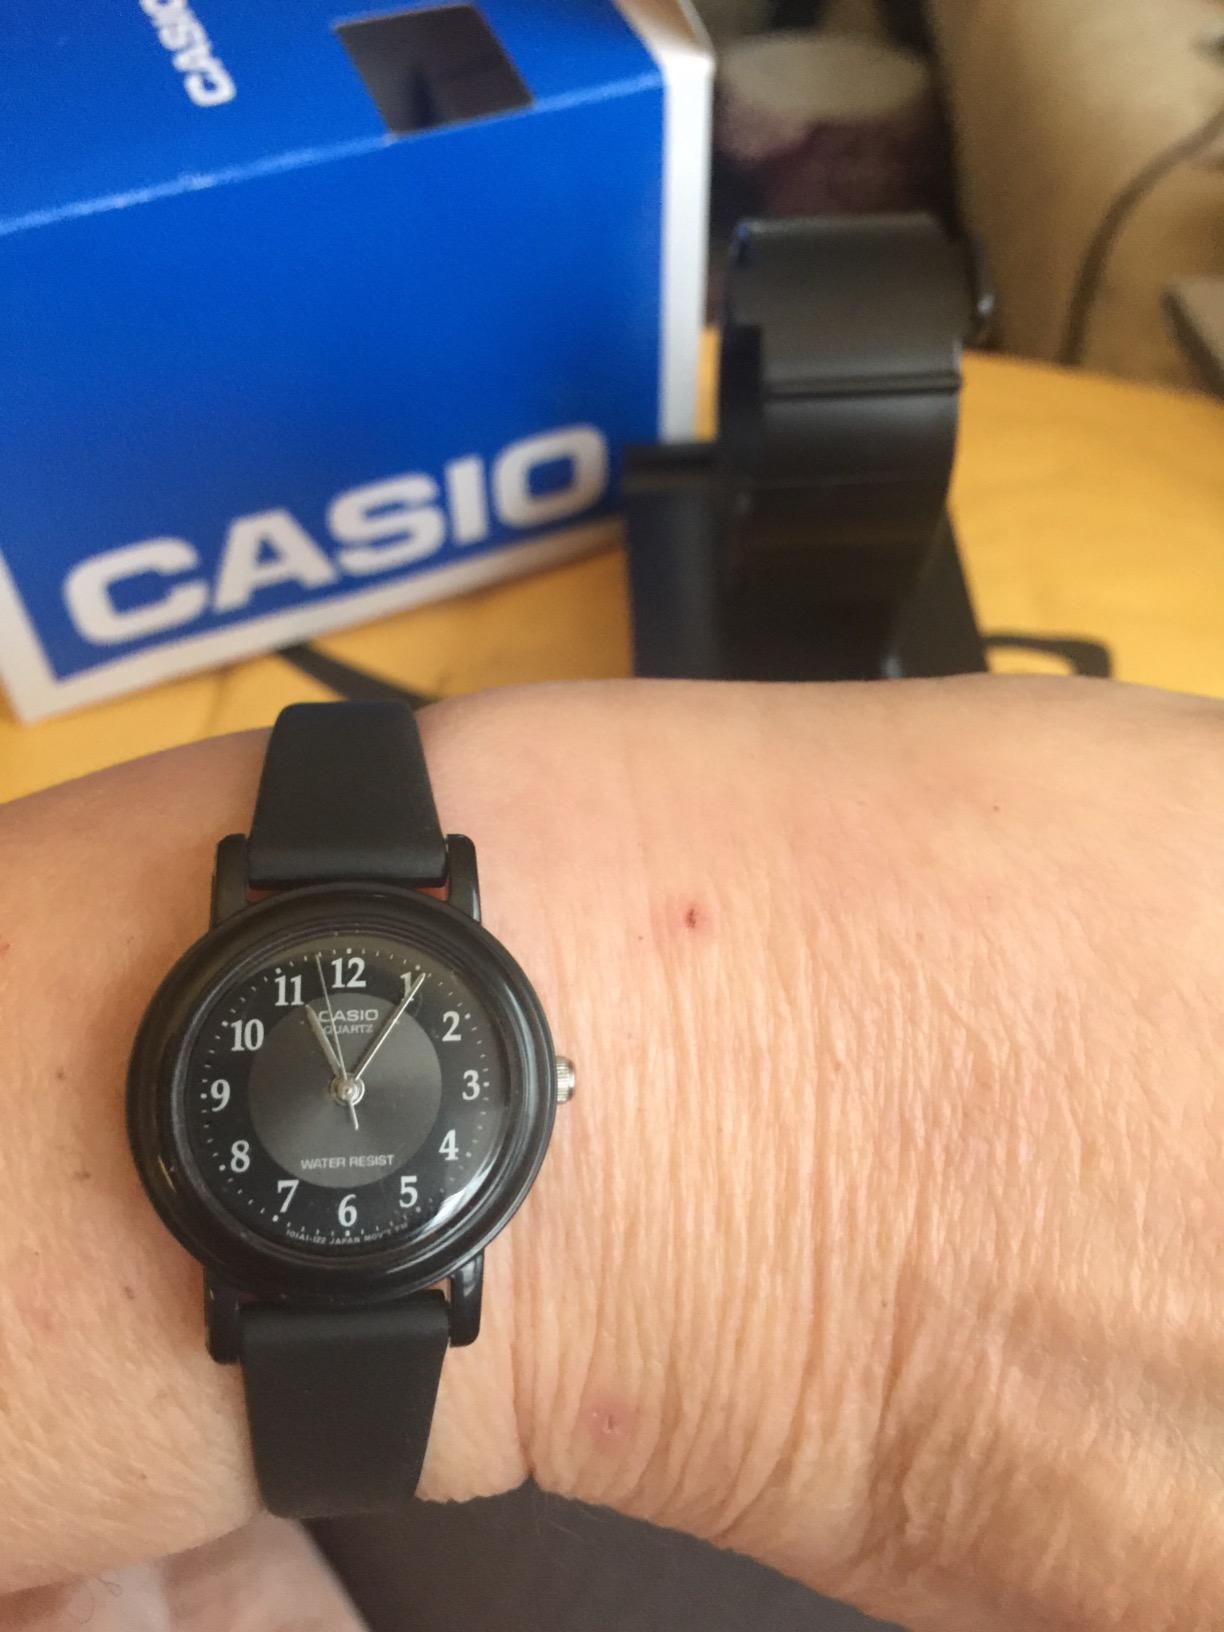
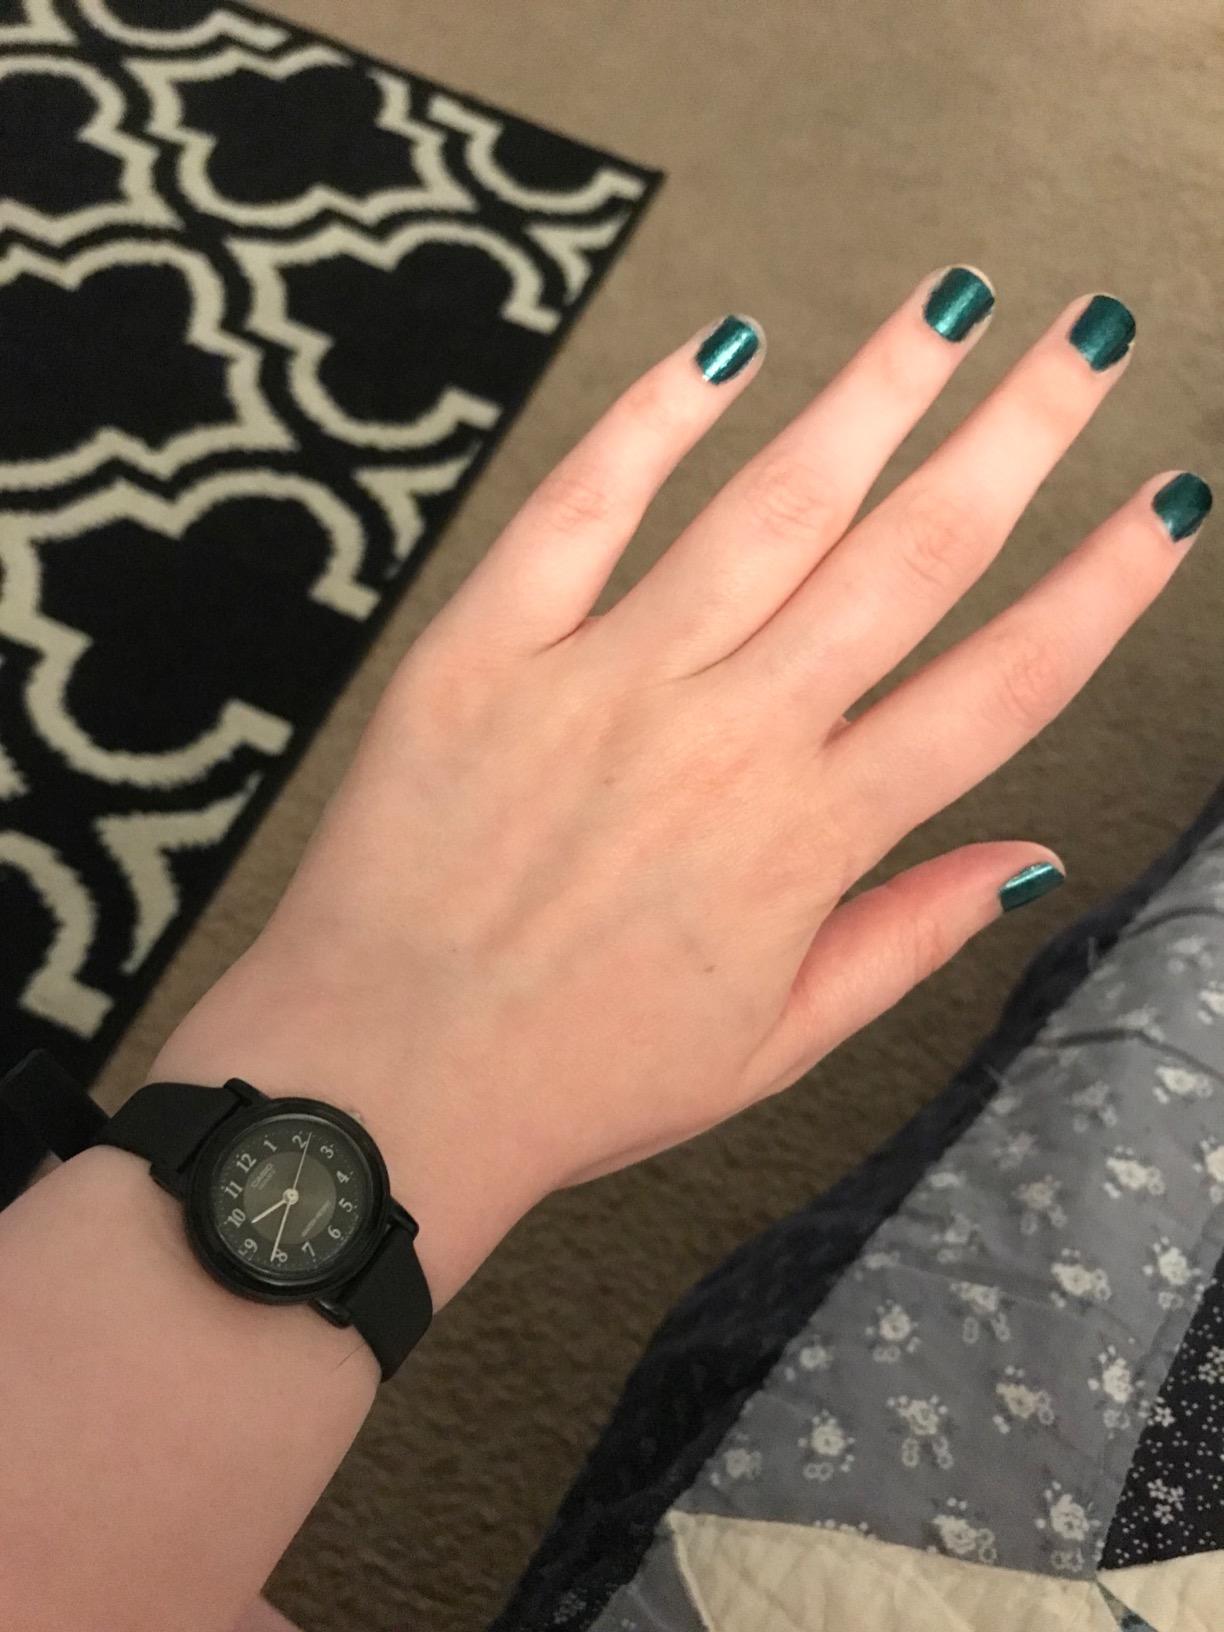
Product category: accessories_watch
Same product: yes